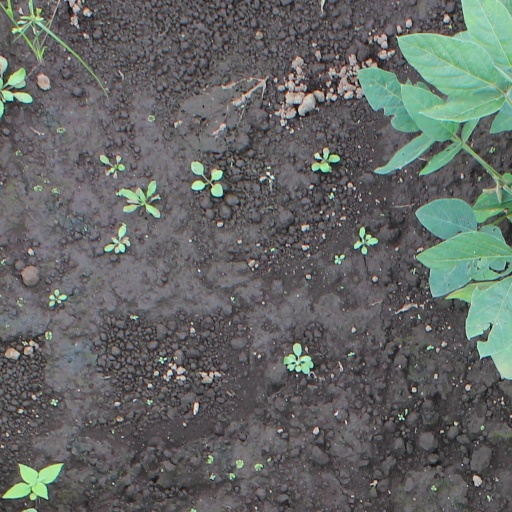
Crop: soybean